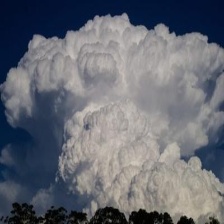
Cloud type: Cumulonimbus